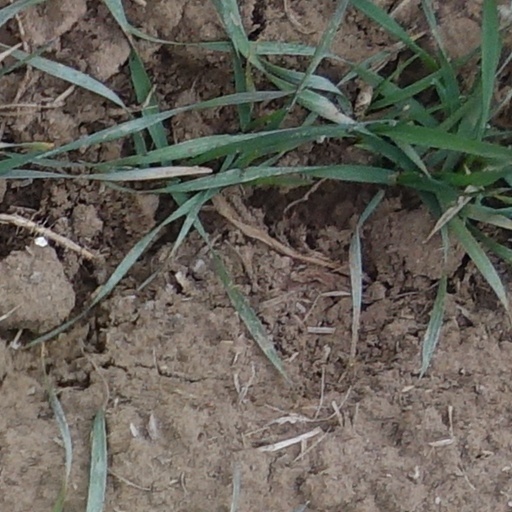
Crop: wheat